Coal City, Illinois

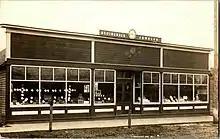
A store in Coal City, Illinois was shown on a real photo postcard mailed on September 1, 1914

All portions of Coal City are served by Coal City Community Unit School District 1.